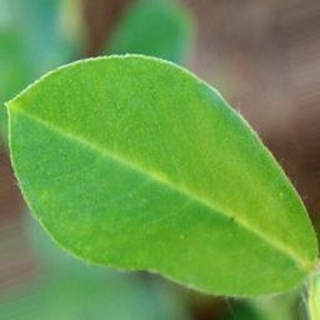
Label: healthy_groundnut